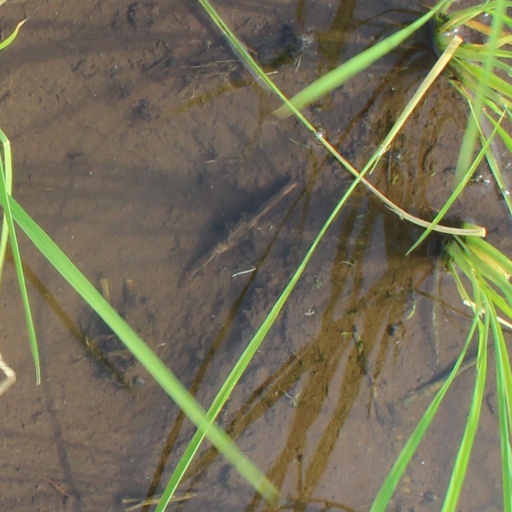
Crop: rice